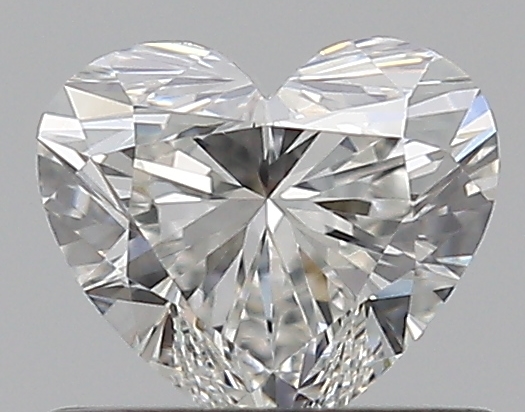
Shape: heart
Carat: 0.5
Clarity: VS1
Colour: G
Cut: EX
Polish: EX
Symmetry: VG
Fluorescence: F
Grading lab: GIA
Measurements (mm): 4.88 x 5.47 x 3.25